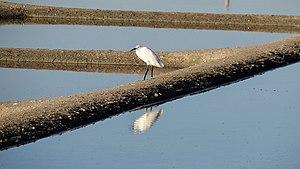
Marais salants de Guérande à l'automne
Un site Ramsar est la désignation d'une « zone humide d'importance internationale » inscrite sur la liste établie par la Convention de Ramsar par un État partie. Un site Ramsar doit répondre à un ensemble de critères, tels que la présence d'espèces vulnérables de poissons et d'oiseaux d'eau.